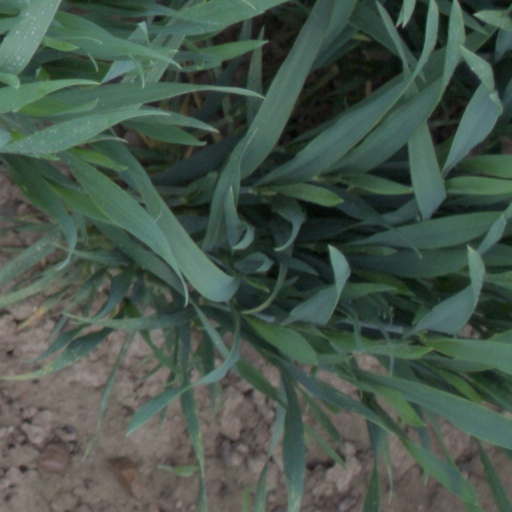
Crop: wheat